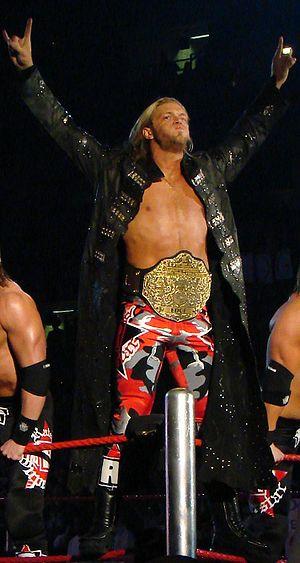
Cet article représente la liste des World Heavyweight Champions (WWE).